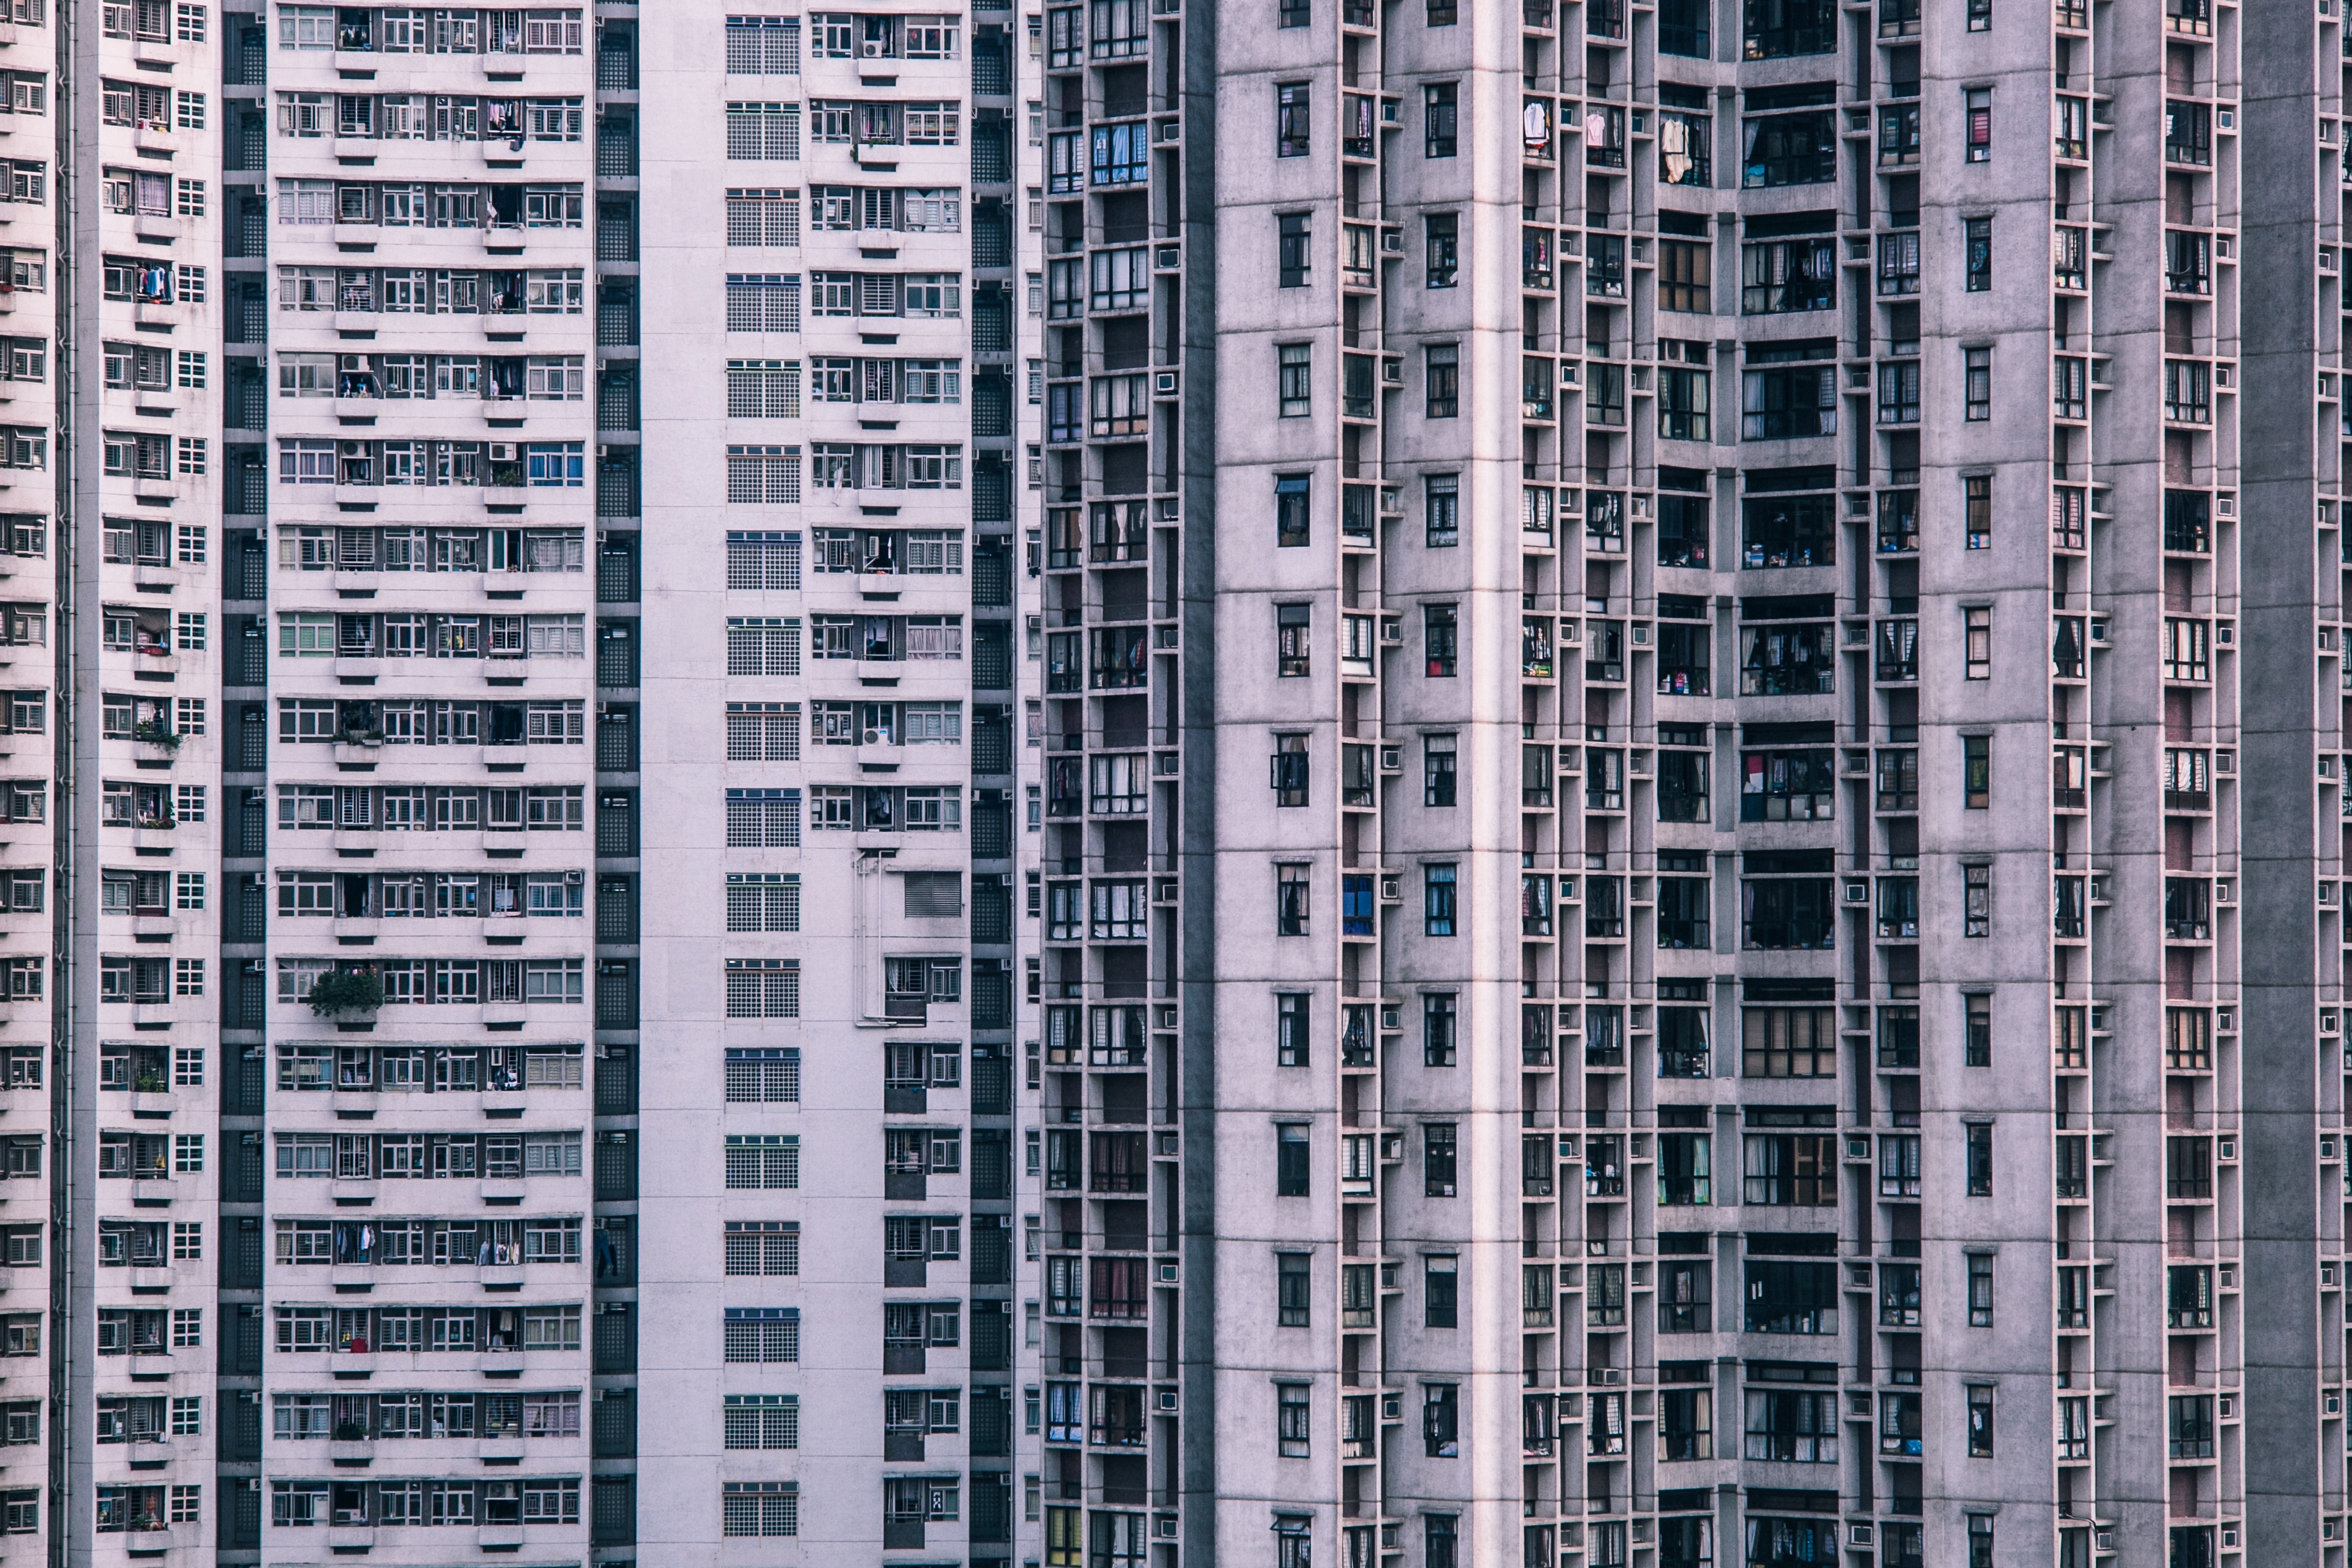
black and white, architecture, building, city, skyscraper, wall, pattern, line, facade, monochrome, apartment, tower block, design, symmetry, shape, metropolis, condominium, monochrome photography, residential area